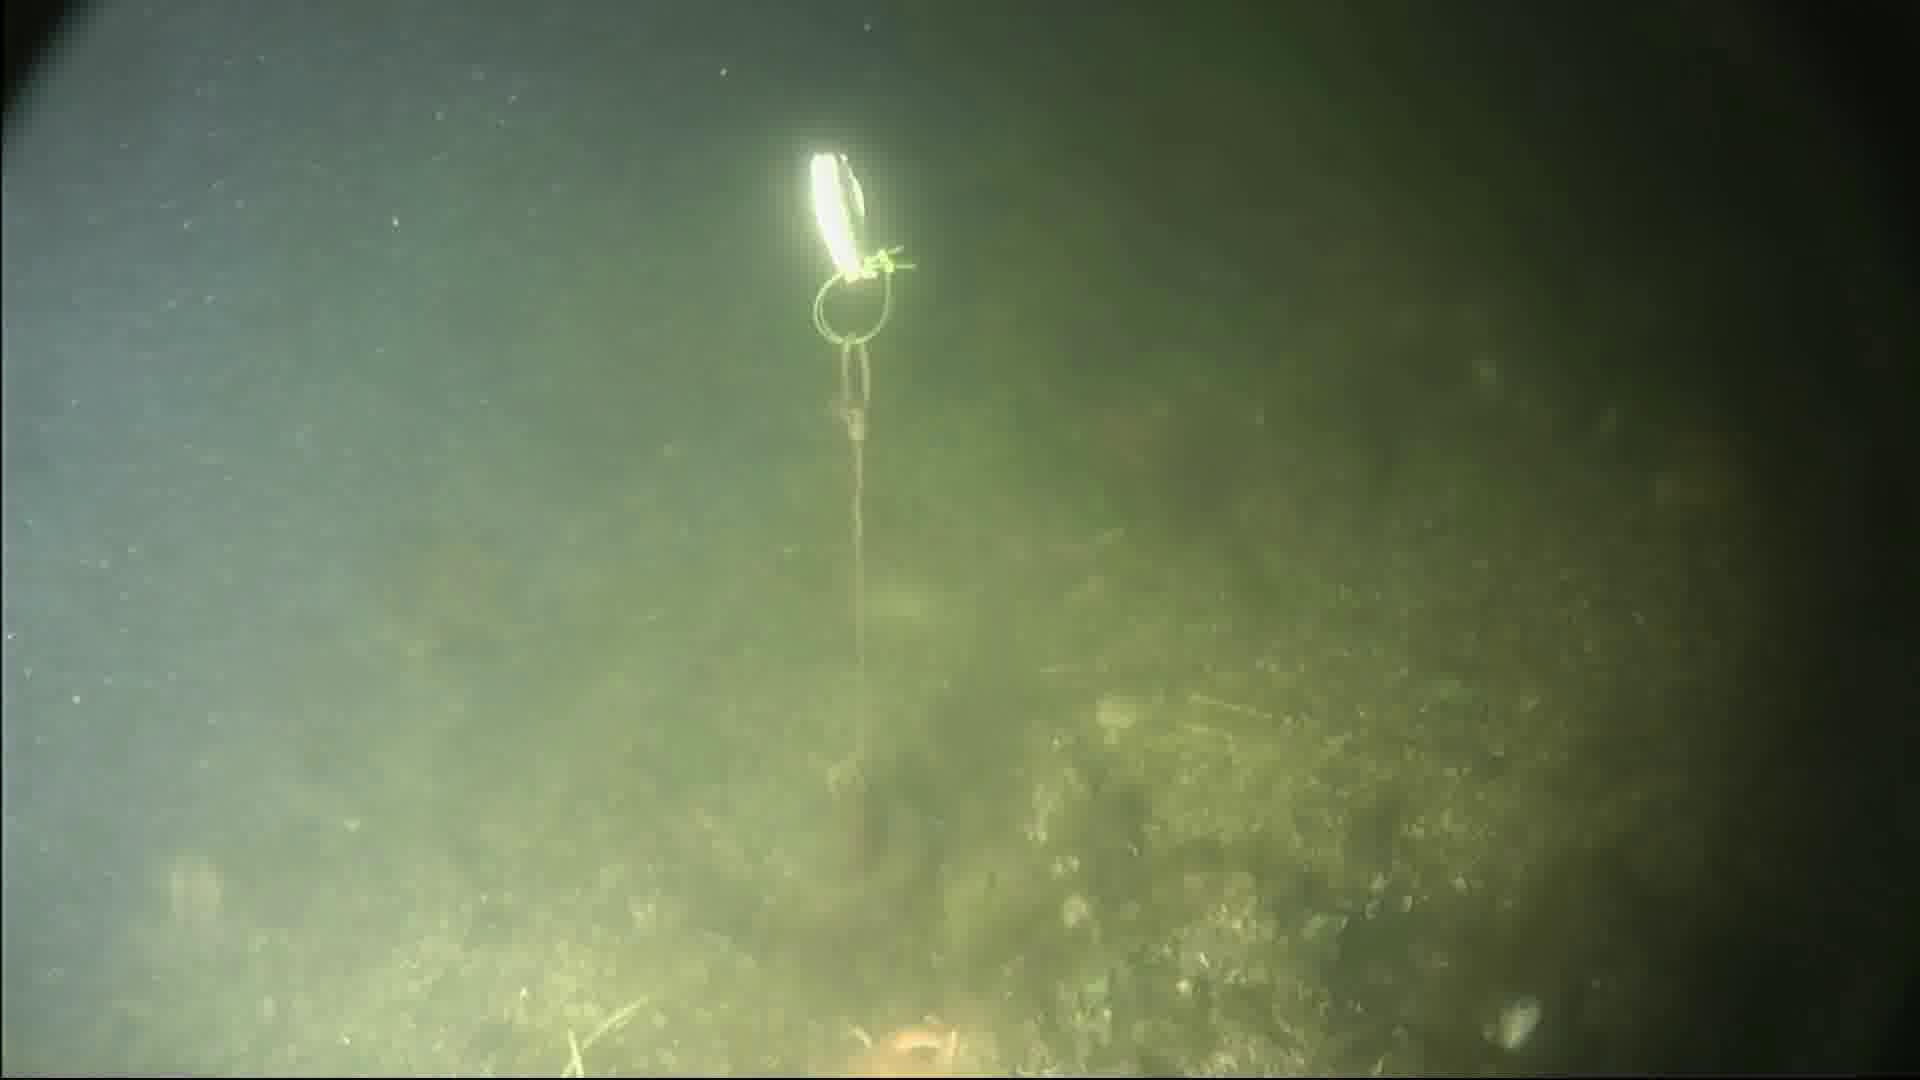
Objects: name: starfish
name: crab